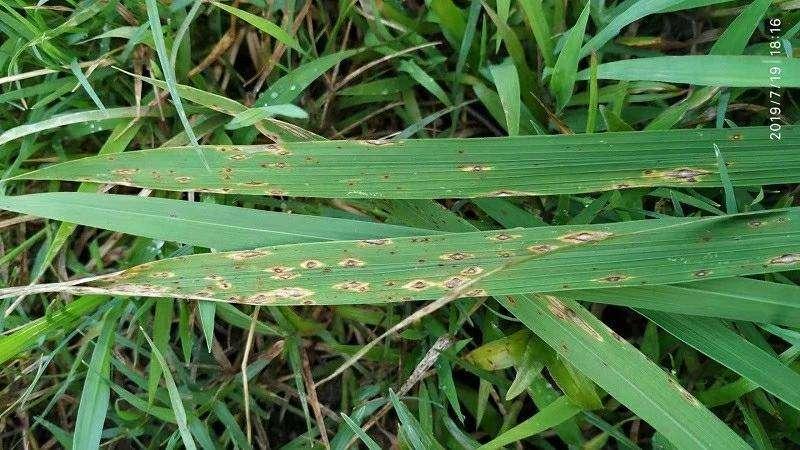
Plant: Rice
Disease: rice blast